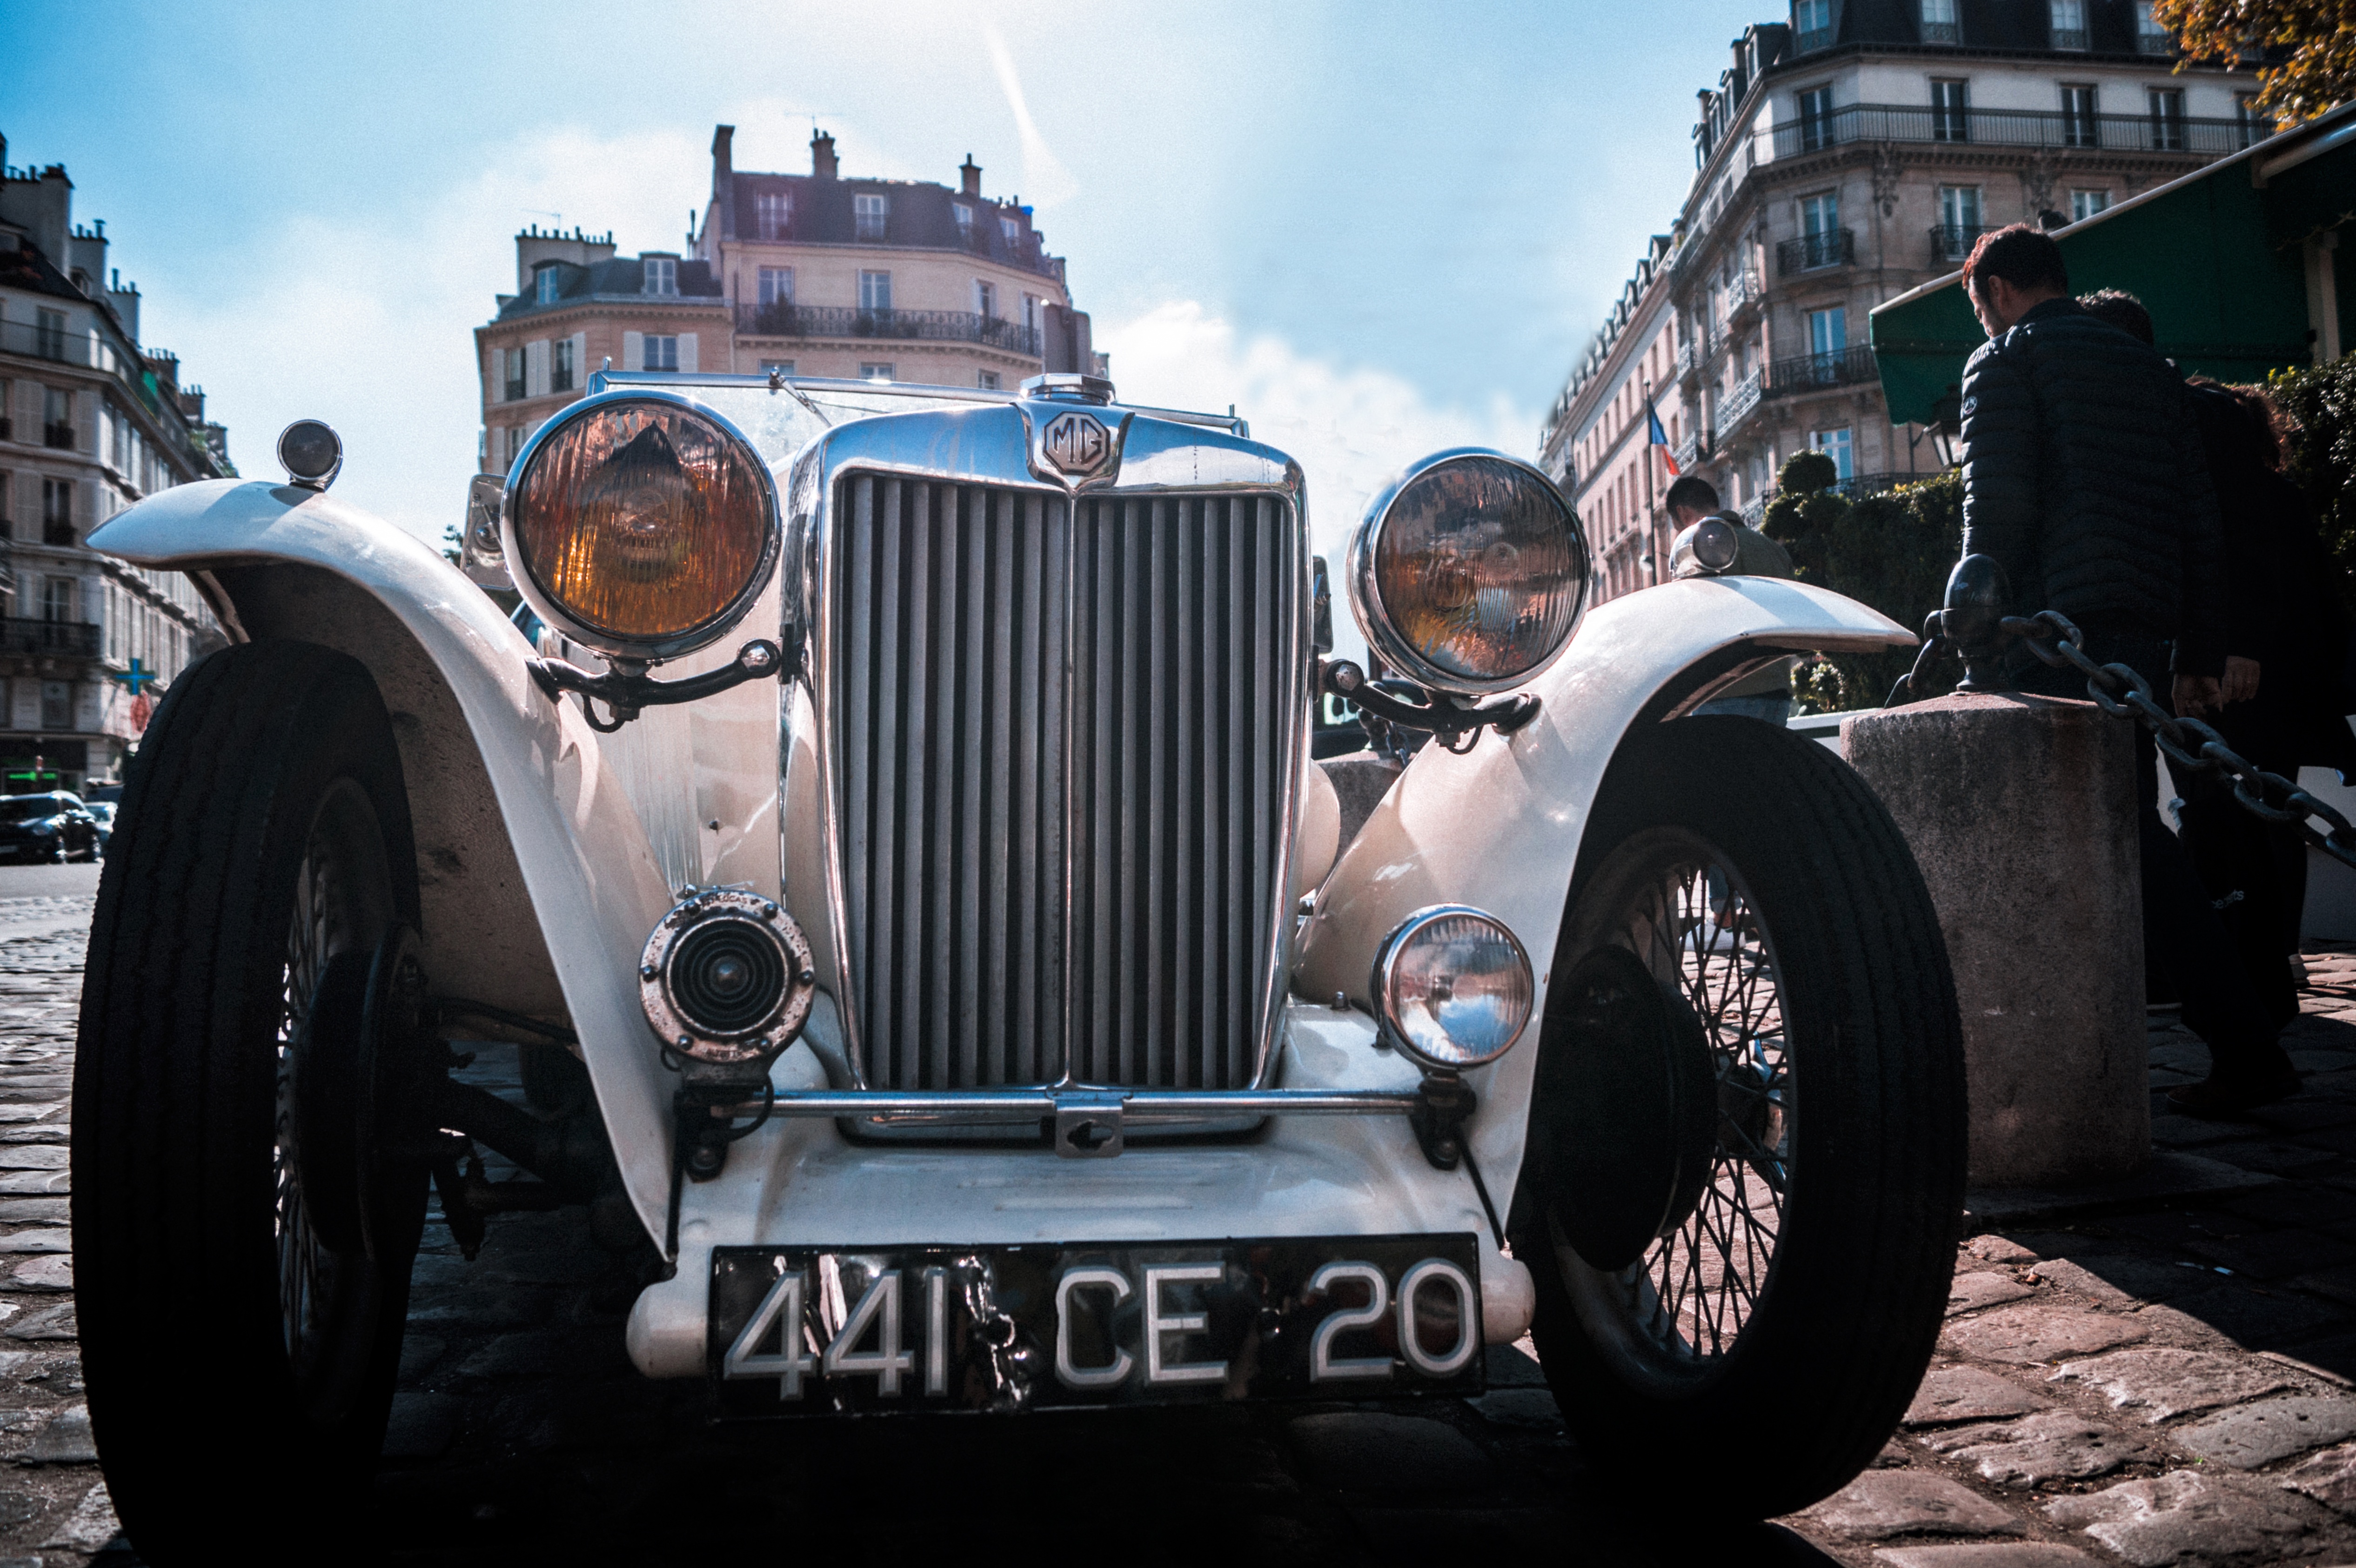
car, vehicle, motor vehicle, vintage car, classic, antique car, hot rod, land vehicle, touring car, automobile make, single lens reflex camera, luxury vehicle